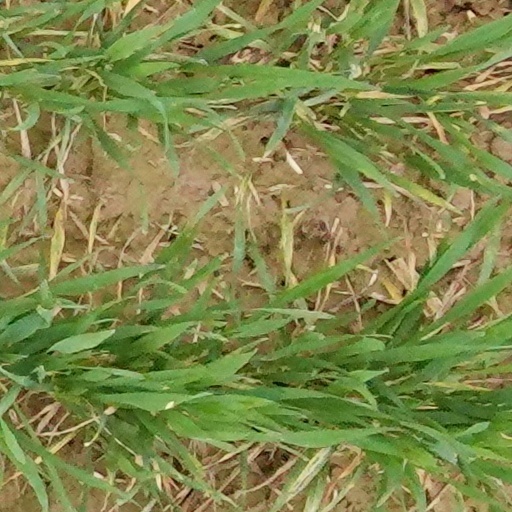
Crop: wheat